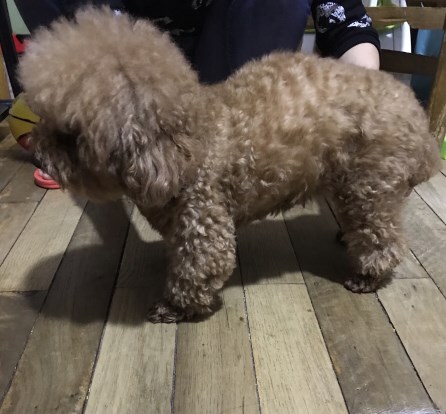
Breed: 2925-n000114-toy_poodle